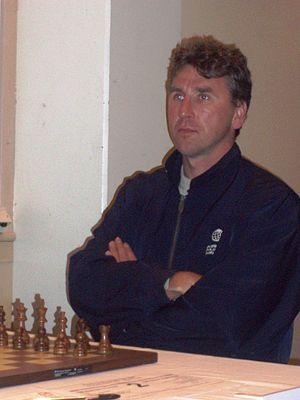
Simen Agdestein est un grand maître international d'échecs norvégien et un ancien footballeur professionnel. Il a remporté 7 fois le championnat de Norvège d'échecs.